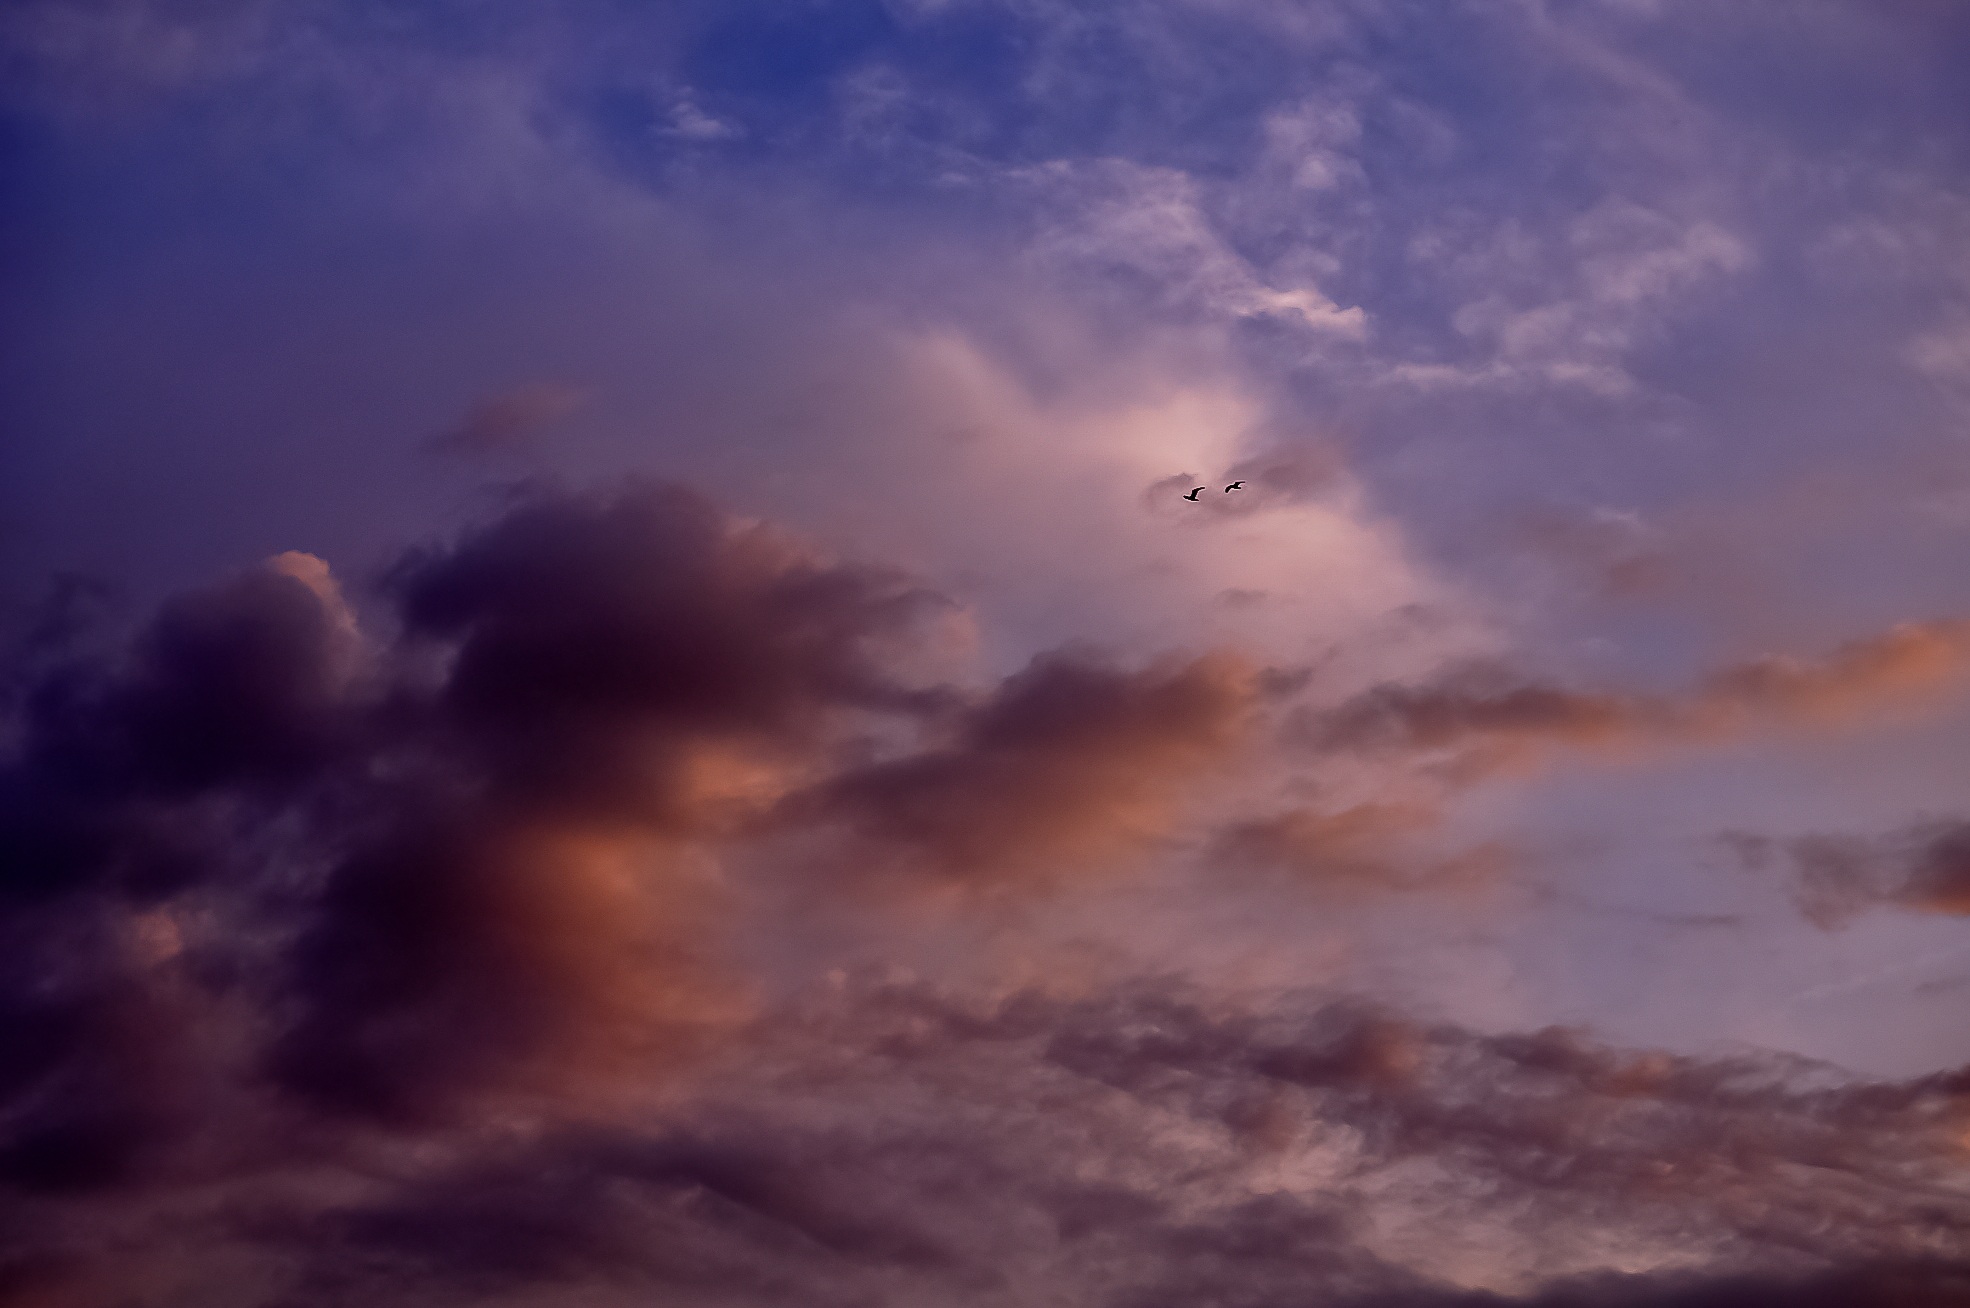
nature, outdoor, horizon, light, cloud, sky, sunrise, sunset, sunlight, cloudy, air, view, dawn, atmosphere, dusk, evening, heaven, natural, space, cumulus, blue, cloudscape, clouds, beautiful, scene, afterglow, meteorological phenomenon, red sky at morning